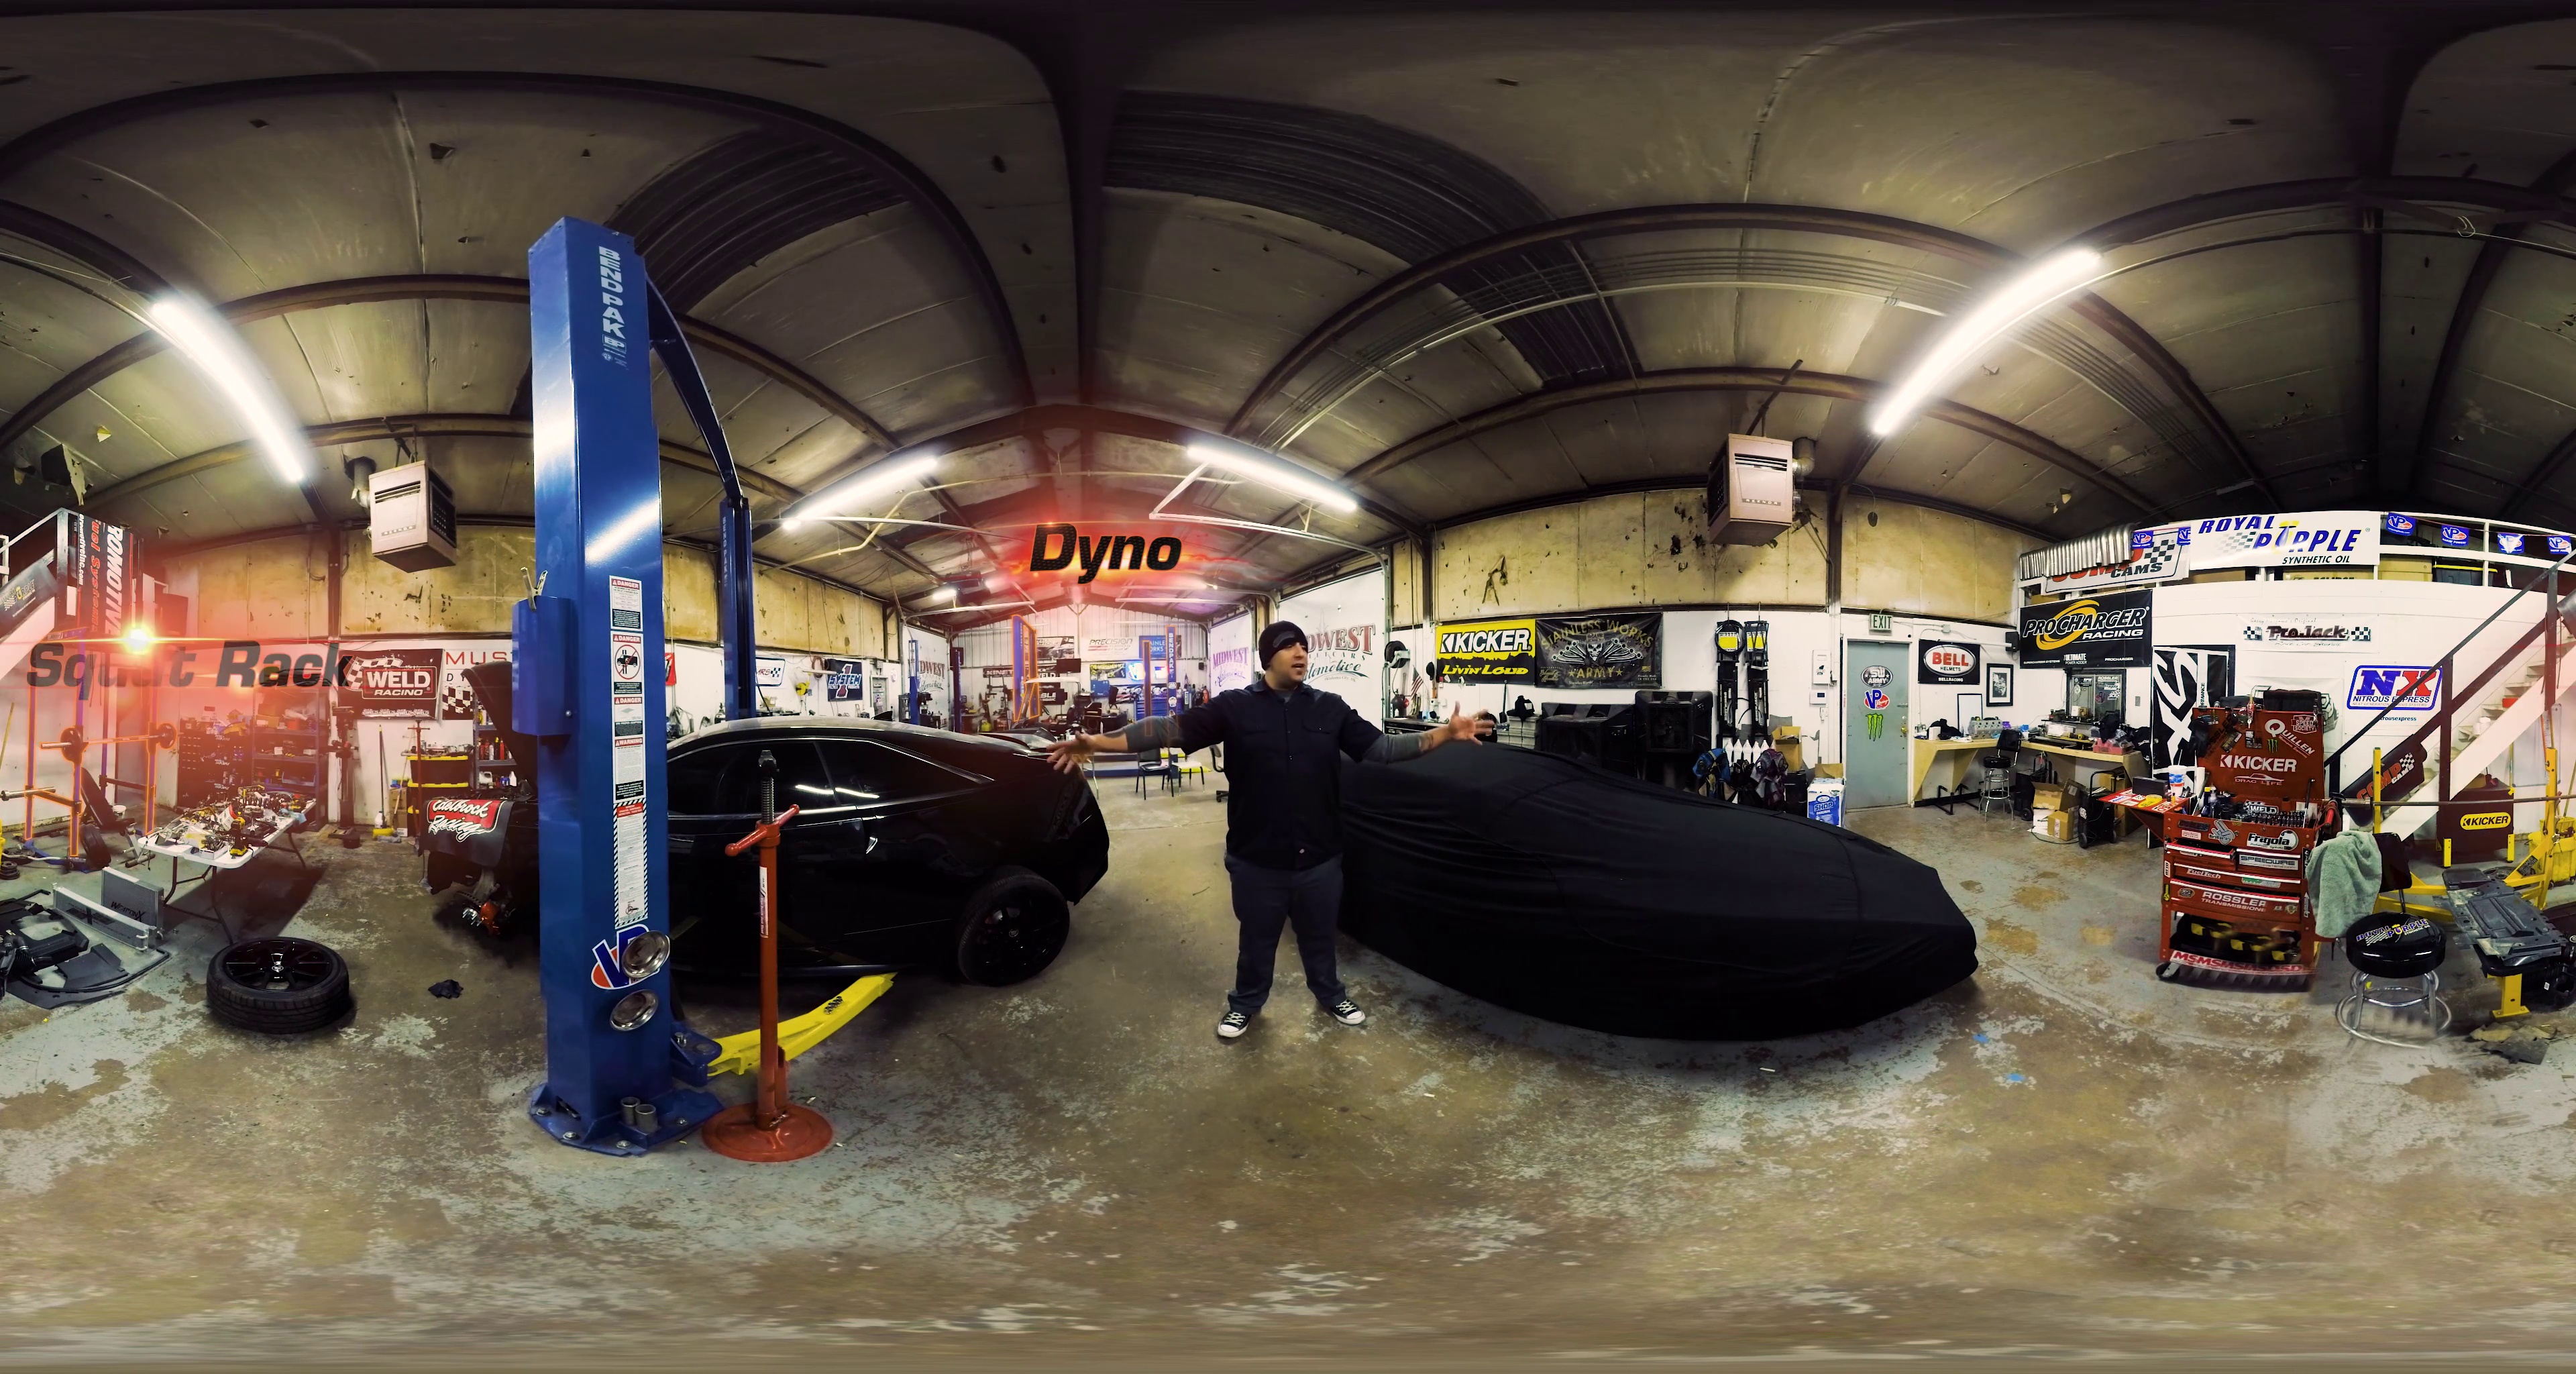
Referred object: the black tarp-covered car

Referred object: the tall blue car lift support column